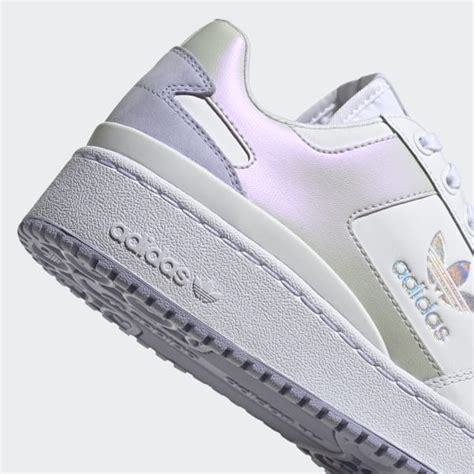
Brand: Adidas
Model: Forum Bold